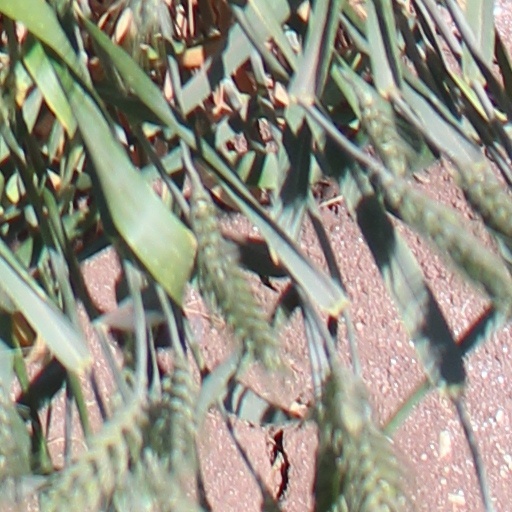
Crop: wheat